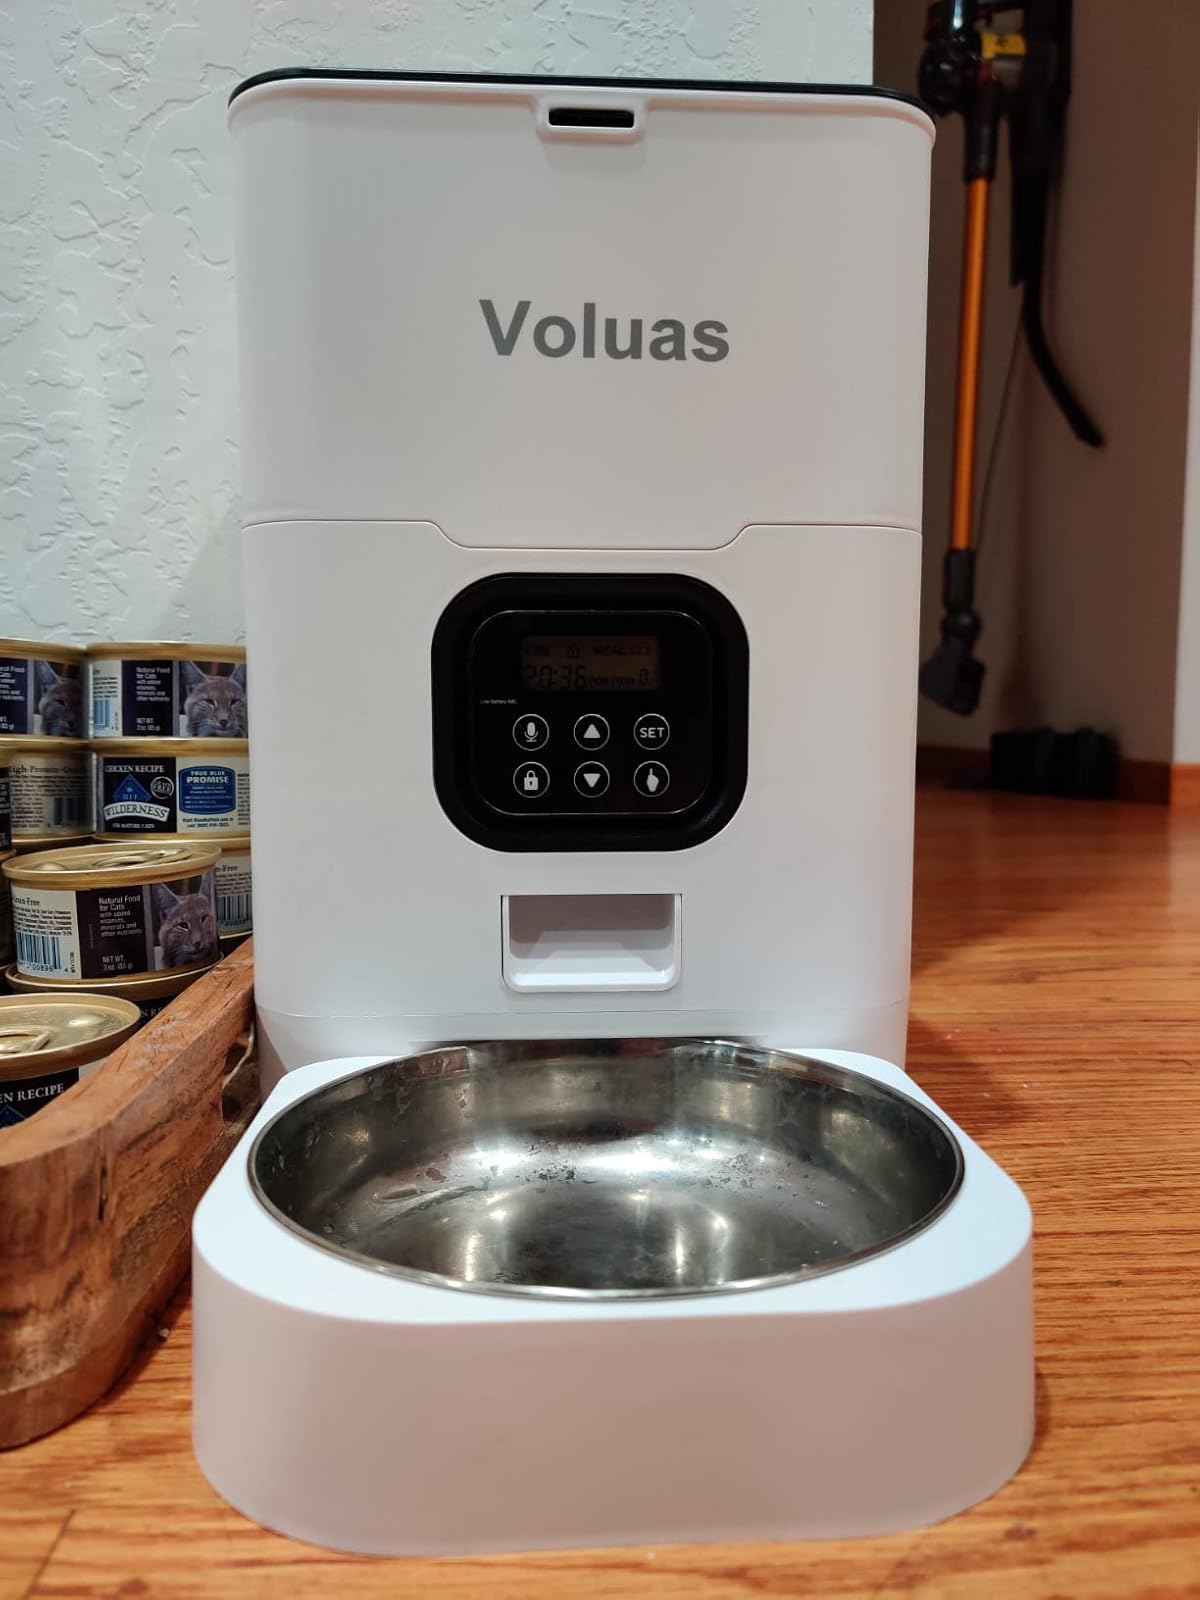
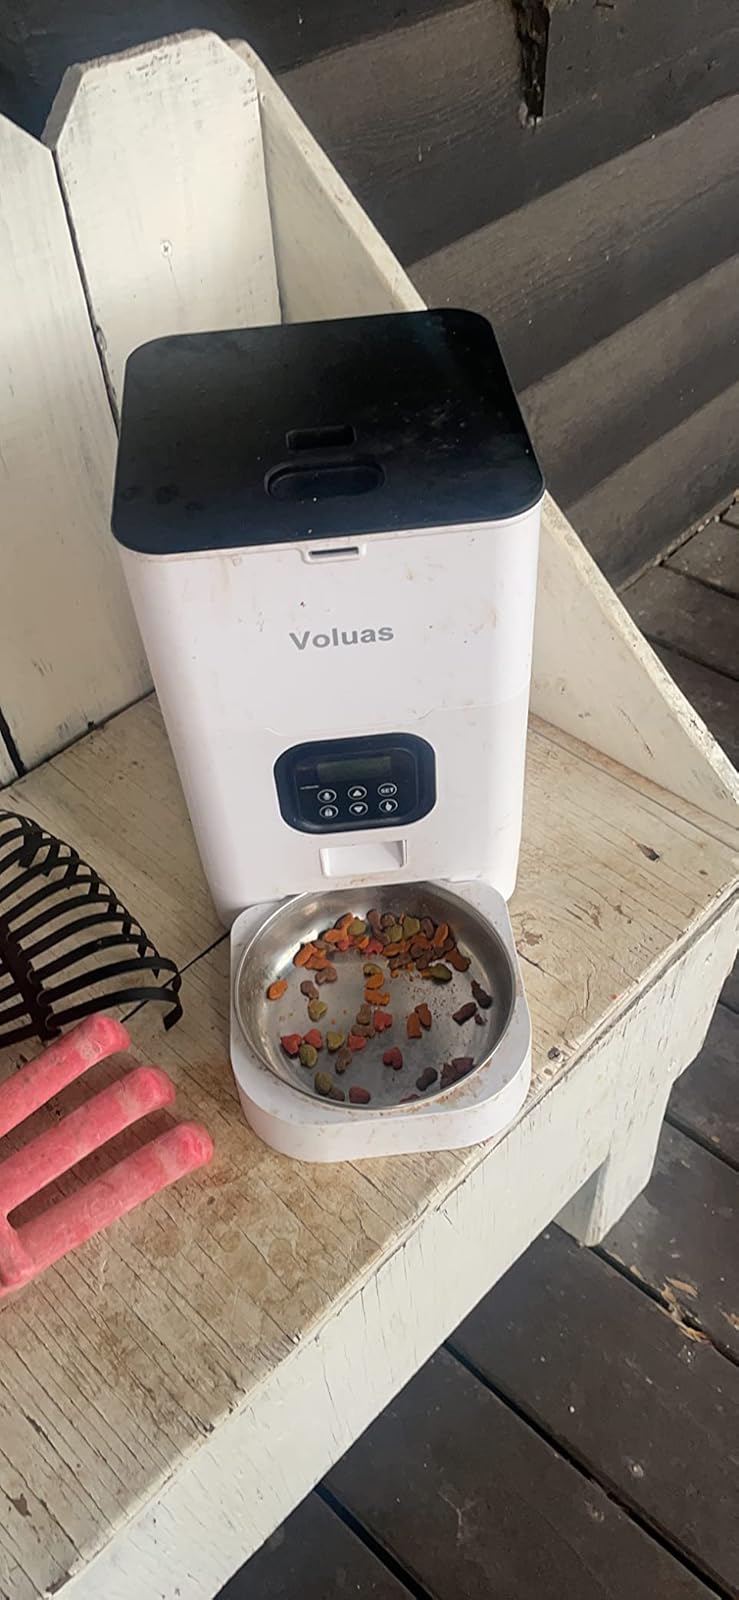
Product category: items_feeder
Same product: yes